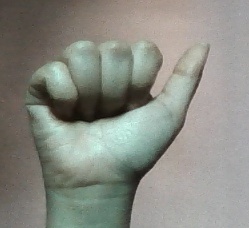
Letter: dhad